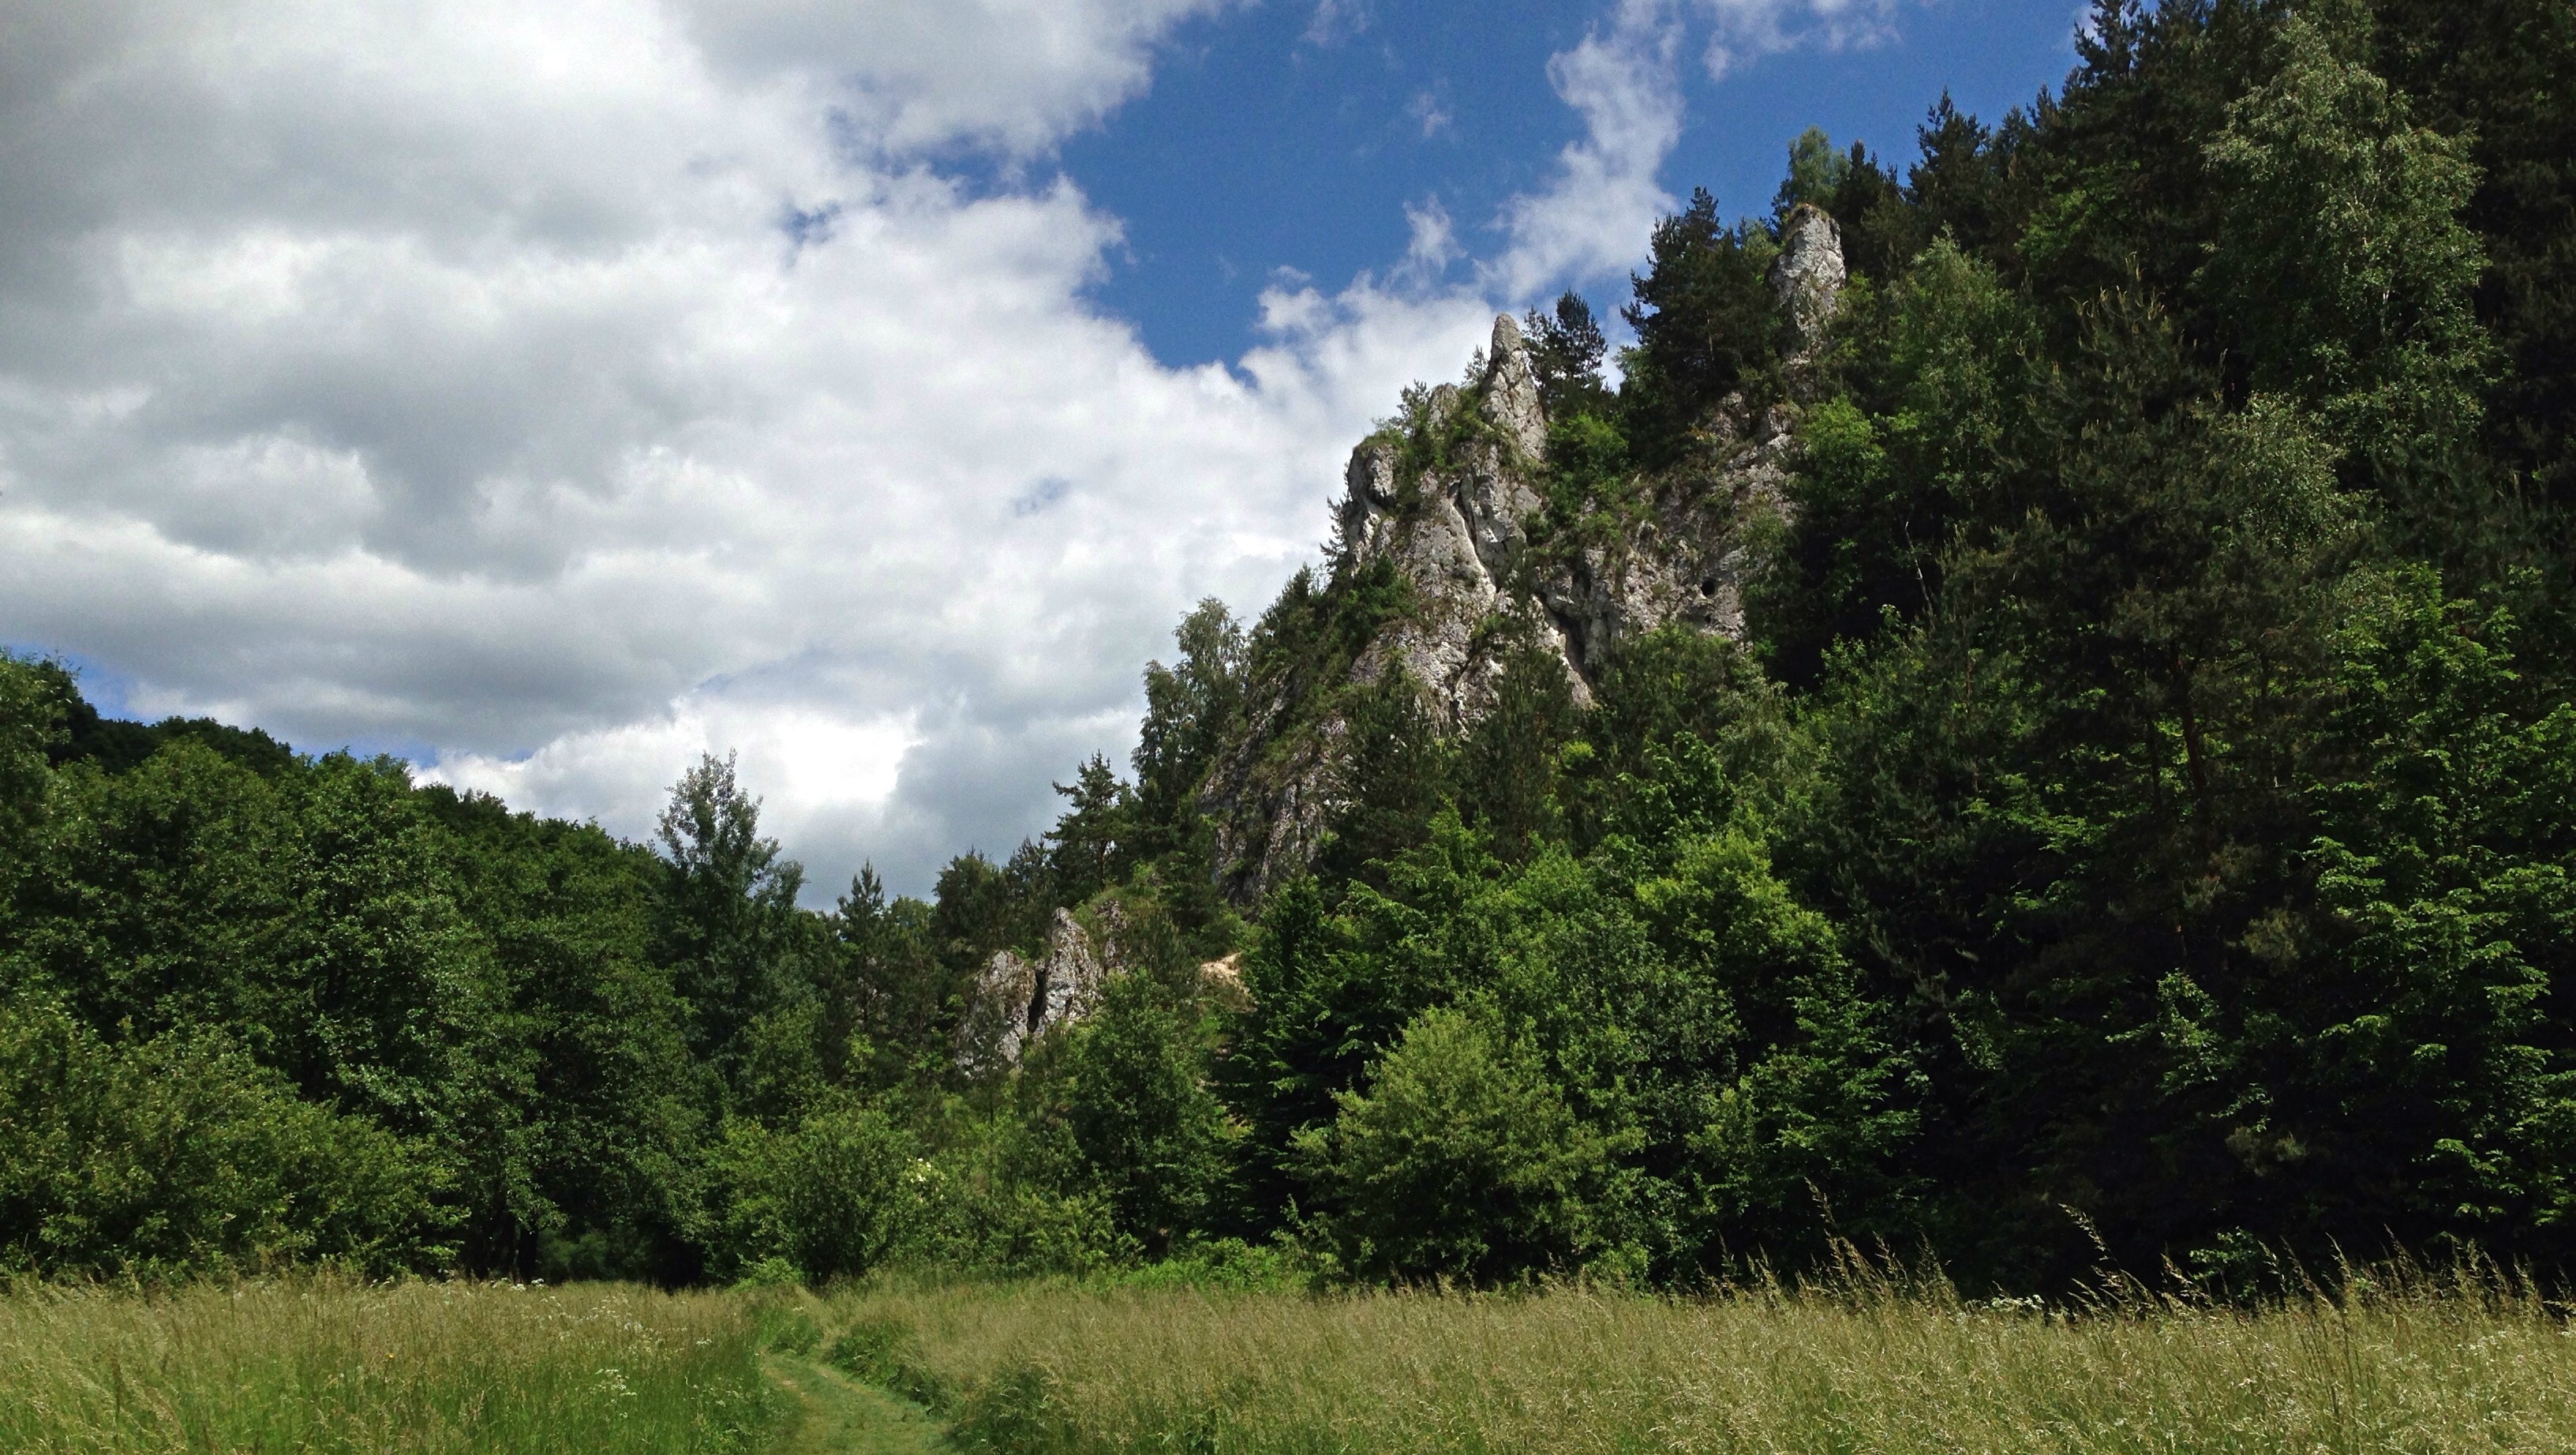
landscape, tree, nature, forest, wilderness, mountain, hiking, meadow, hill, valley, mountain range, jungle, pasture, ridge, rocks, grassland, vegetation, poland, plateau, woodland, habitat, ecosystem, limestones, jura krakowsko czestochowa, biome, natural environment, geographical feature, mountainous landforms, temperate coniferous forest